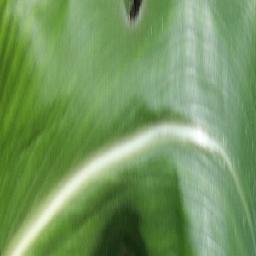
Label: Corn_(Maize)___Healthy